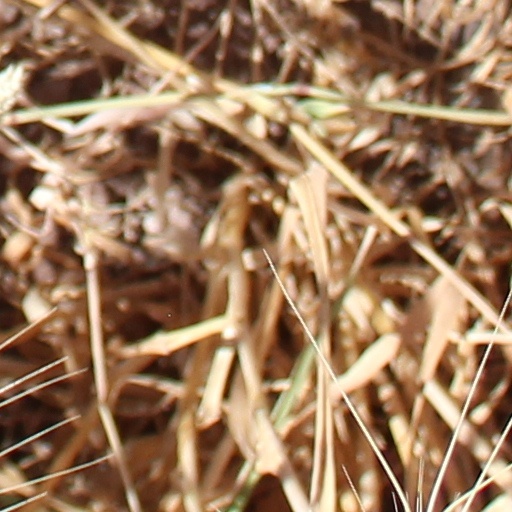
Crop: wheat